Kauvadol

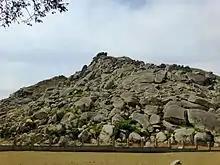
Kauvadol Hill

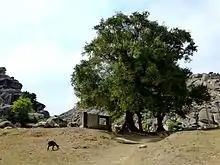
Kauvadol - Shrine near Tree

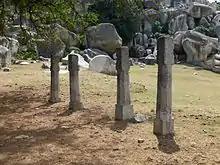
Kauvadol -Columns

Kauvadol is the name of a hill about 4 Kilometers south-west from the Barabar Hills and about 12 Kilometers east from Bela Railway Station. The name literally means "crows swing," which, it is said, is derived from the fact that a huge block of stone was once lying so well balanced on the existing pinnacle of the hill that it used to rock when a crow alighted on it. Below the hill are the ruins of an ancient Vihara that surround the area. The site was first noticed by Buchanan during his tour of observations for the East India Company in the year 1811–12. Later, Major Kittoe, Cunningham and Beglar also visited the site and noted the ruins of the Vihara.